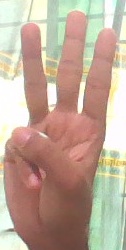
ASL sign: W